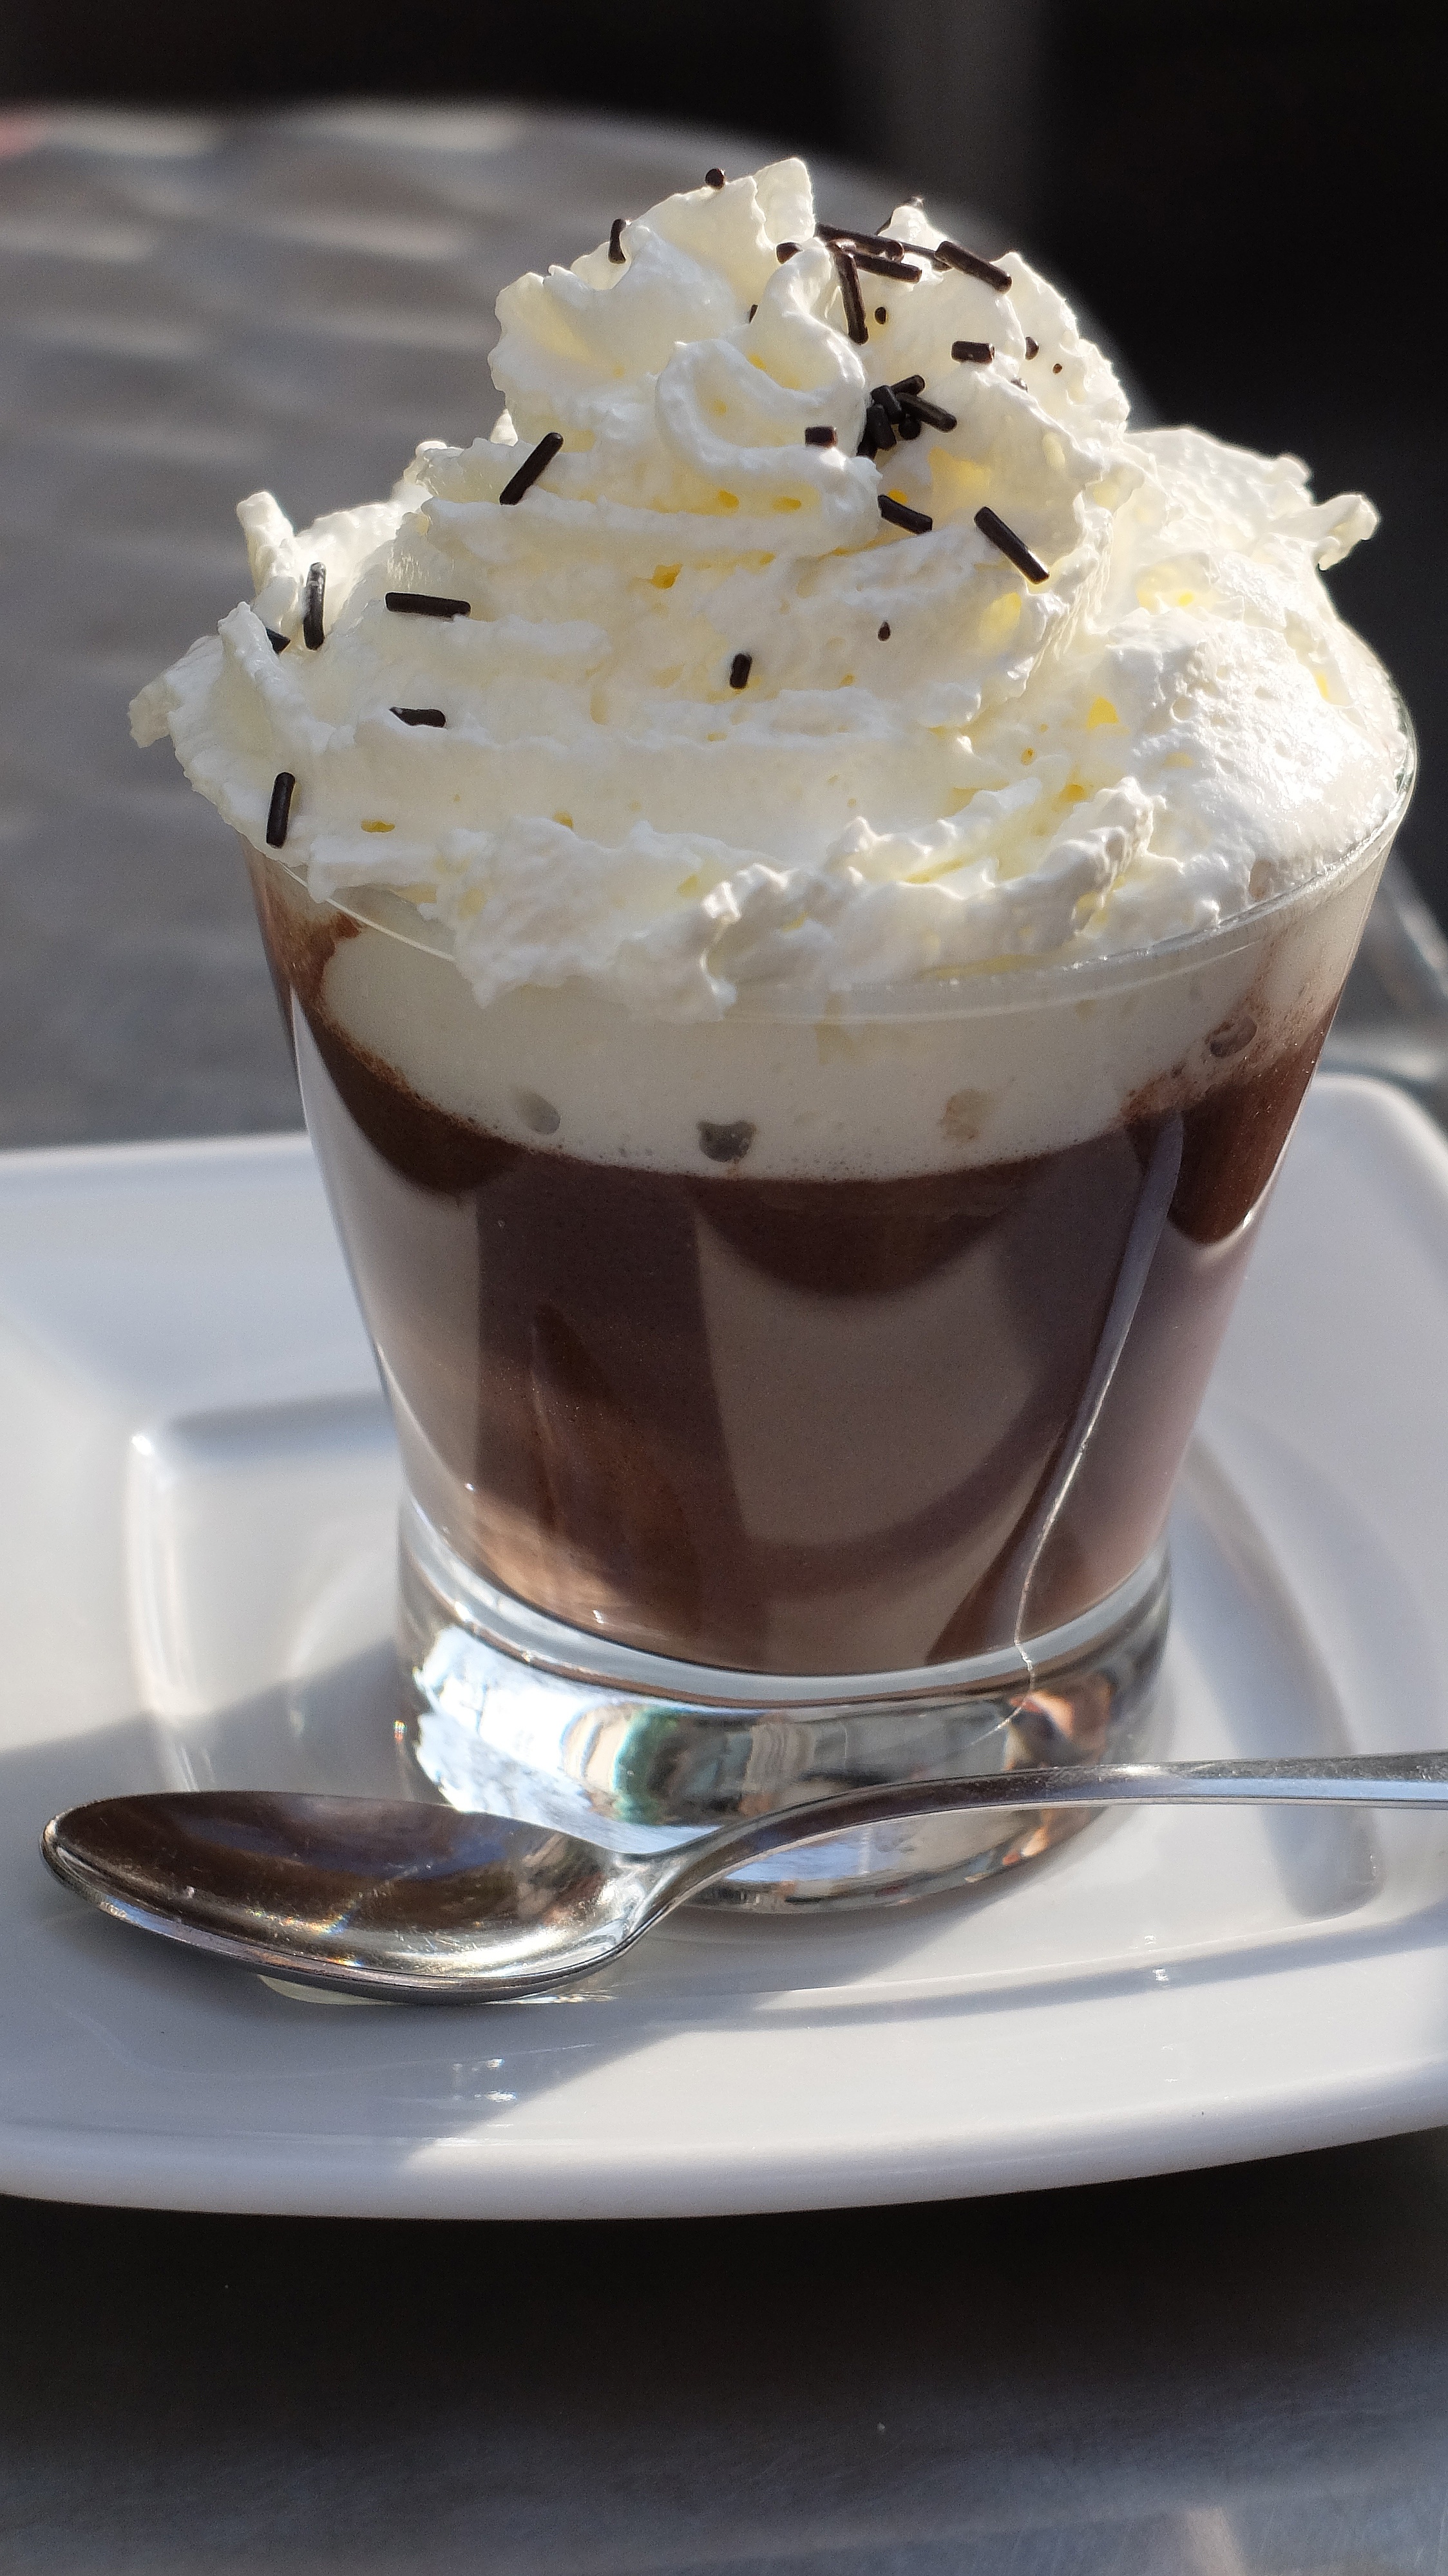
coffee, latte, hot chocolate, cappuccino, food, drink, chocolate, dessert, cream, whipped cream, flavor, caf au lait, caff macchiato, mocaccino, affogato